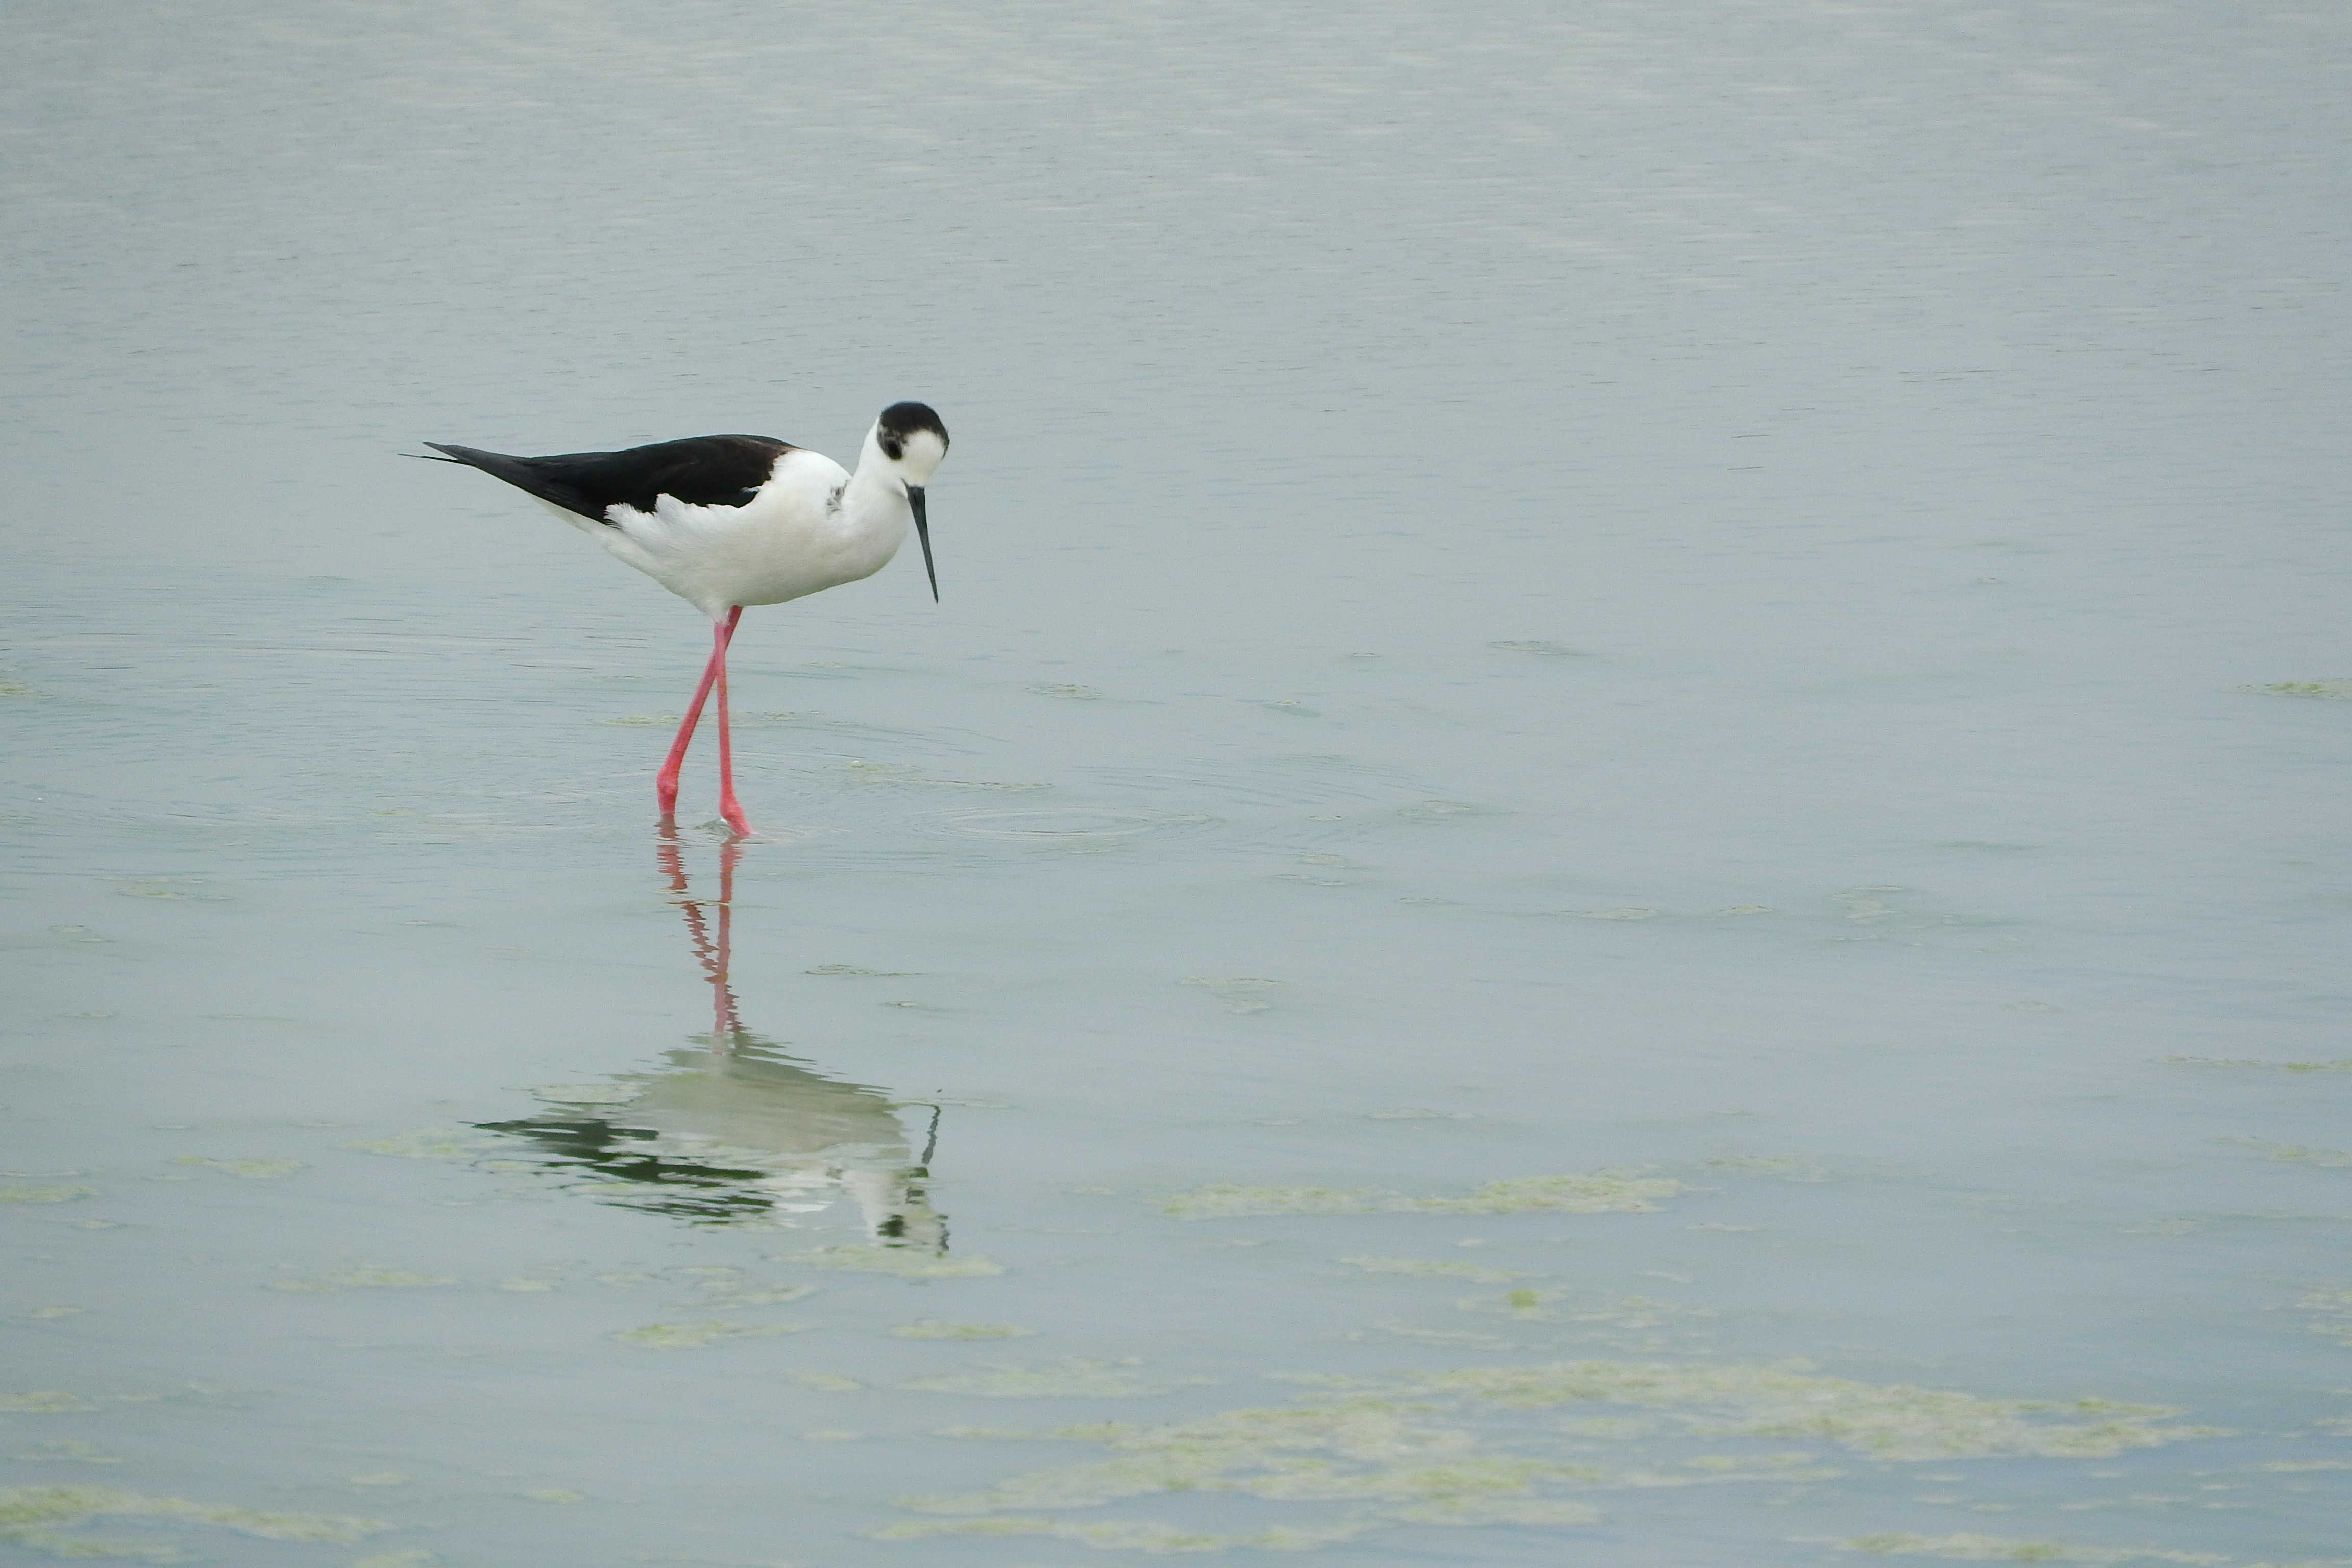
bird, reflection, beak, fauna, vertebrate, water bird, stilt, wader, shorebird, charadriiformes, himantopus himantopus, recurvirostridae, pisila stilt